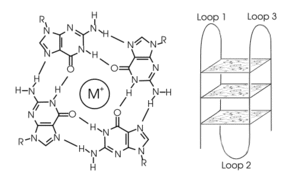
Un G-quadruplex est une structure secondaire à quatre brins que peuvent adopter les acides nucléiques riches en résidus de guanine. Cette structure repose sur des appariements de bases de type Hoogsteen formant un plateau de quatre résidus de guanine, également appelé « quartet ». L’empilement parallèle et ininterrompu d’au moins deux quartets, intercalés par un cation monovalent stabilisant la structure, constitue le G4. Ceci implique une structure primaire d’ADN contenant quatre paires de G pouvant se situer sur la même molécule d’ADN ou sur des molécules d’ADN différentes.